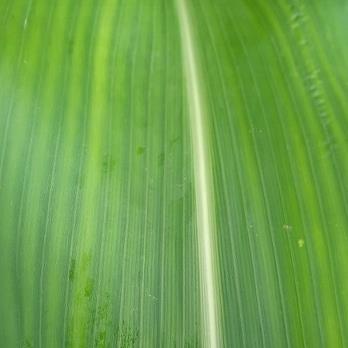
Crop: Maize
Condition: stripe-d